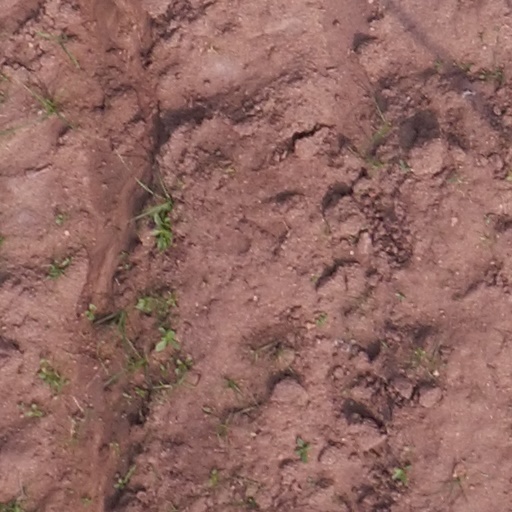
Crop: maize; corn